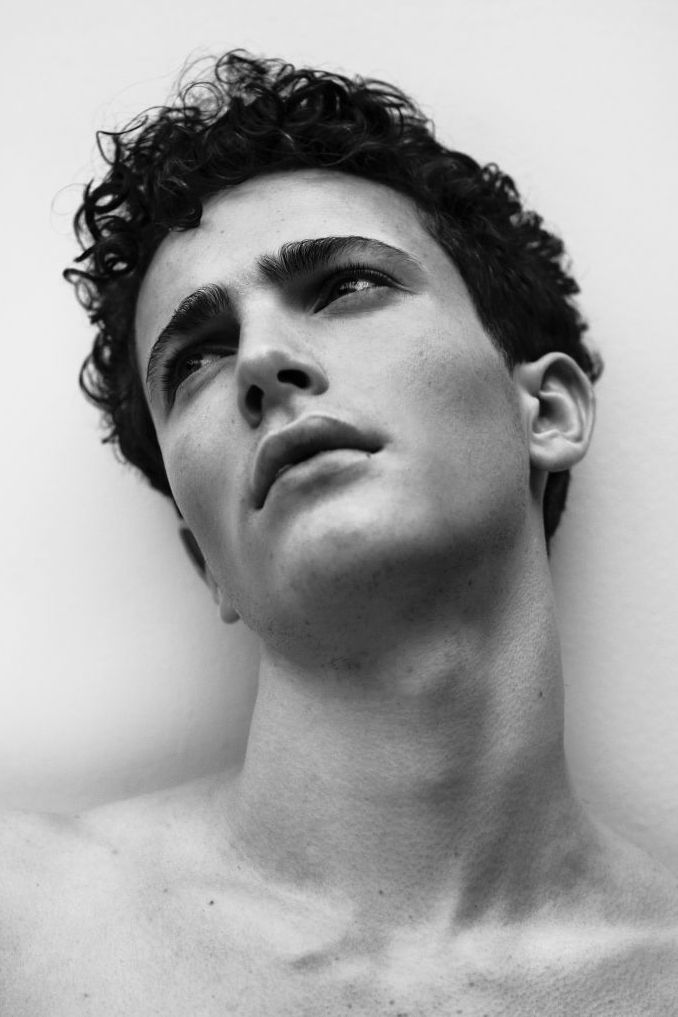
Label: Colored